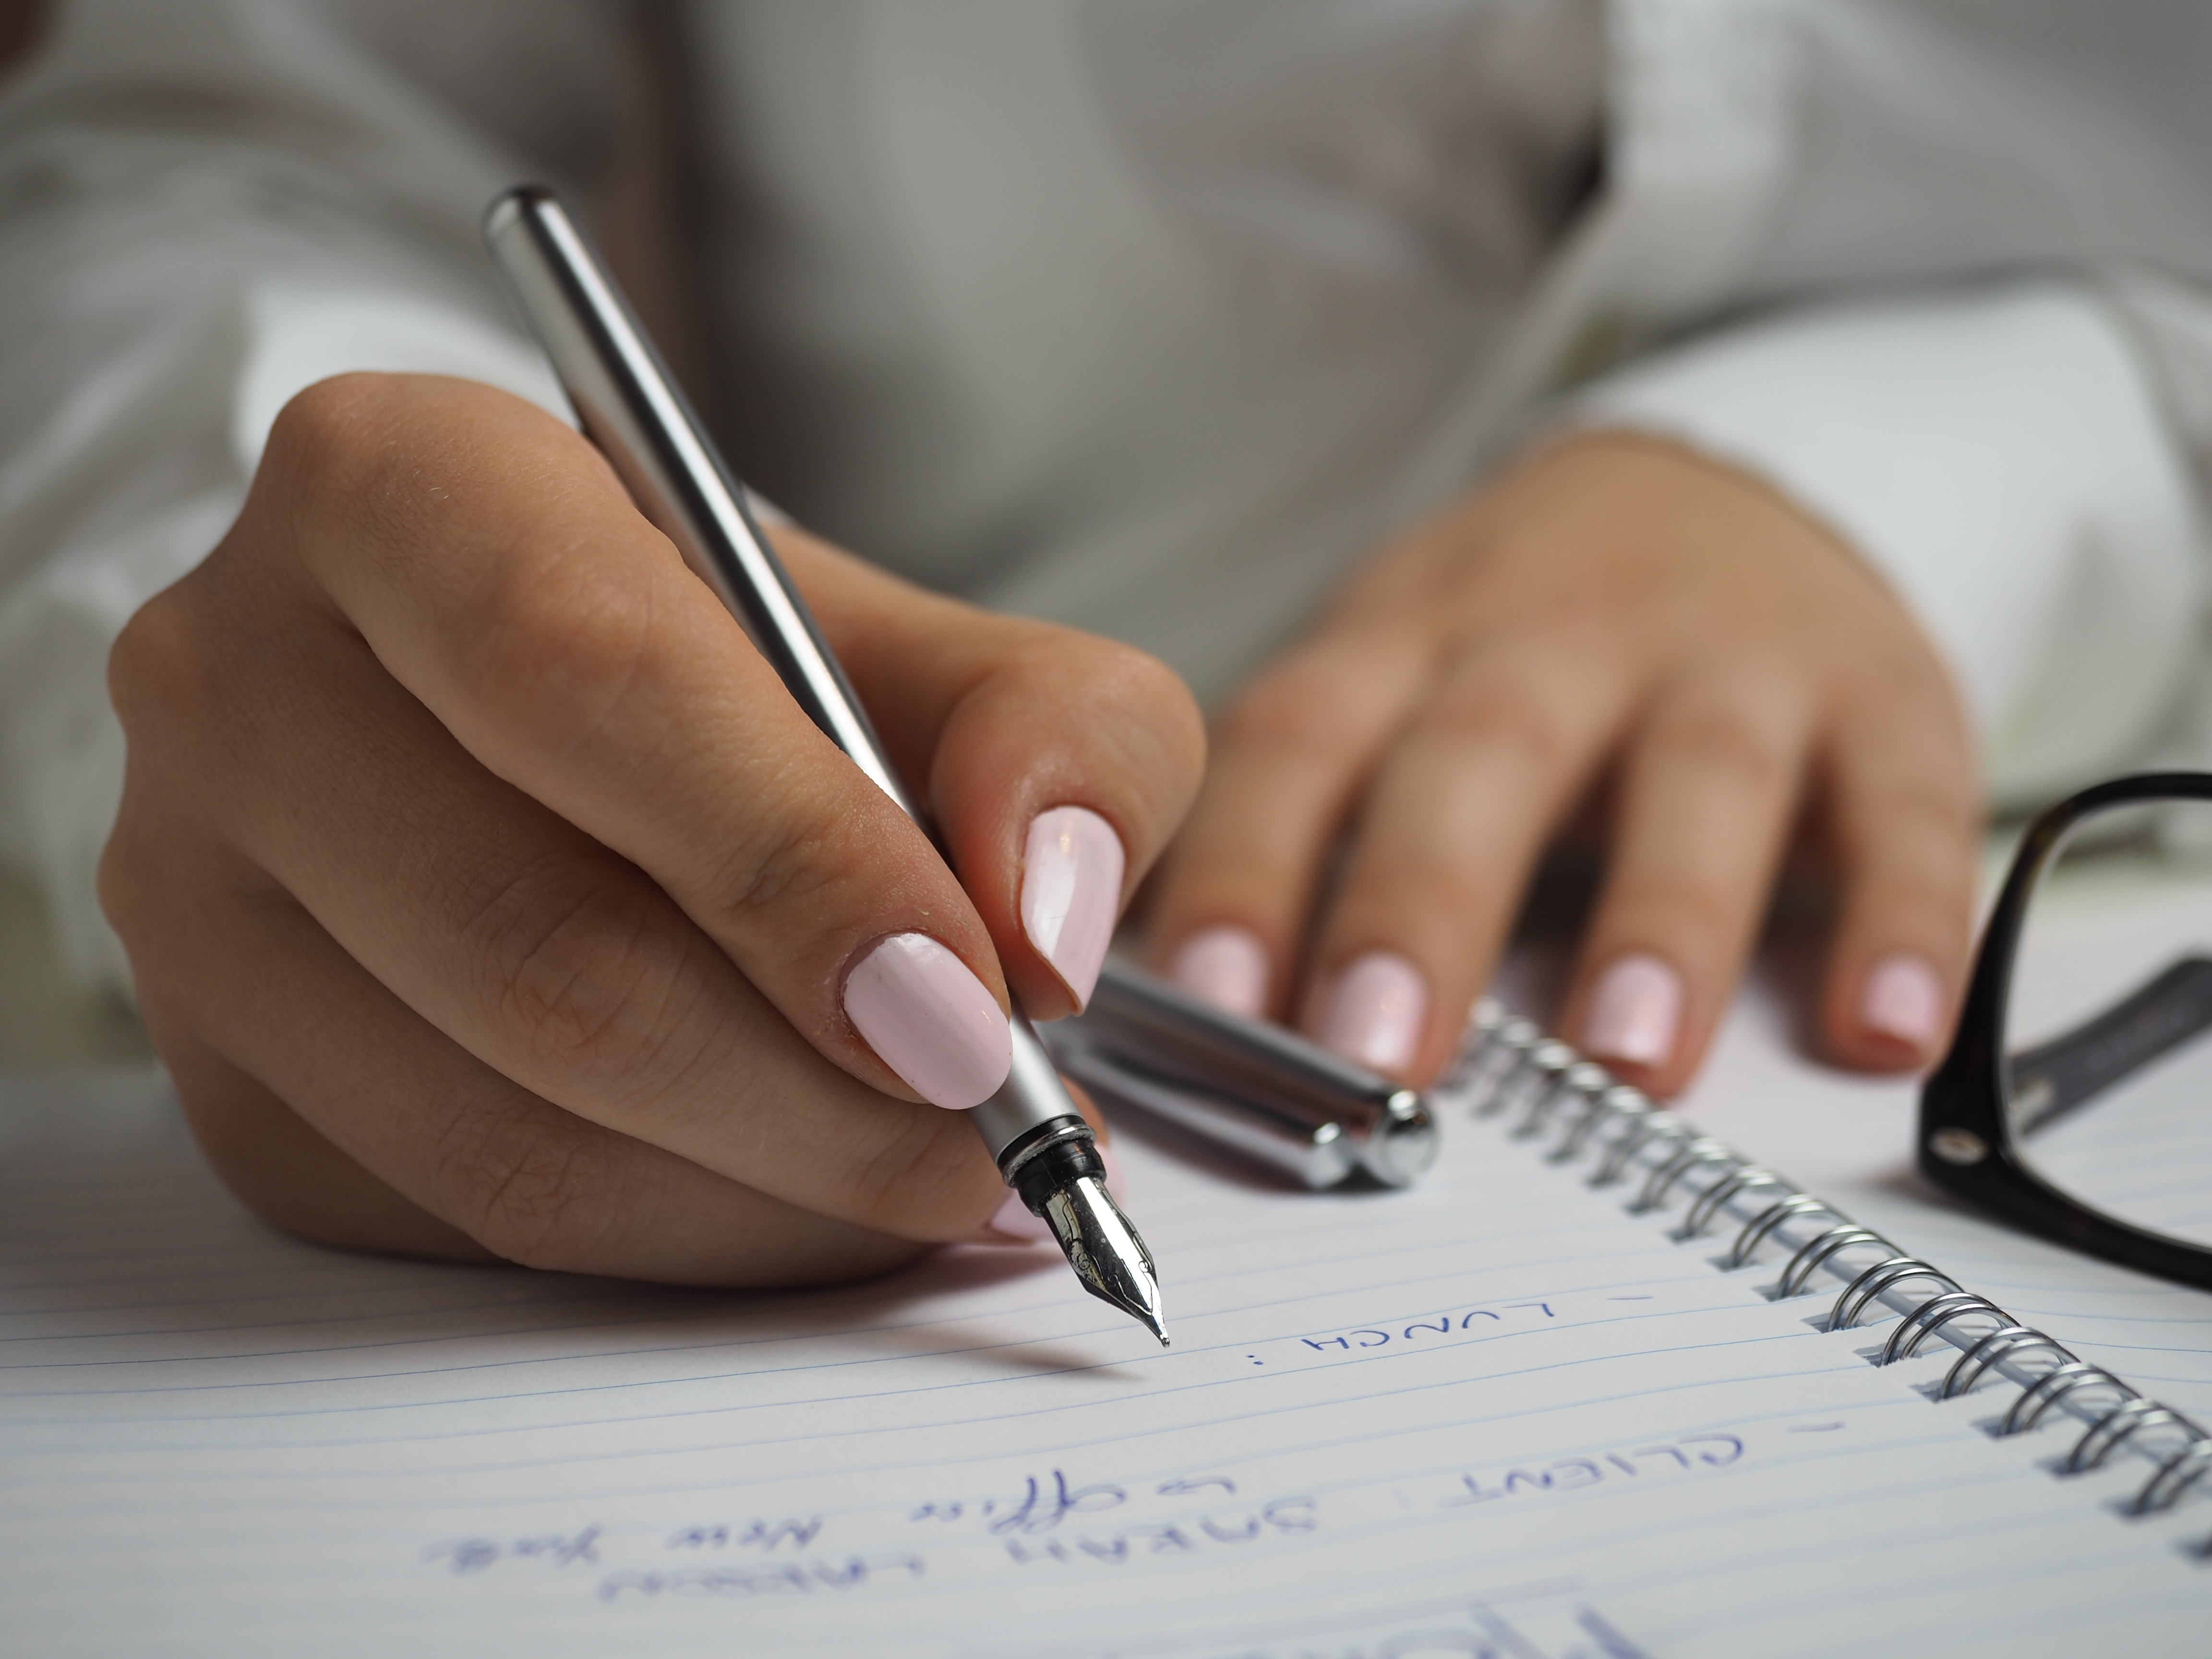
writing instrument accessory, writing, text, hand, handwriting, office supplies, font, pen, writing implement, employment, ball pen, nail, paper